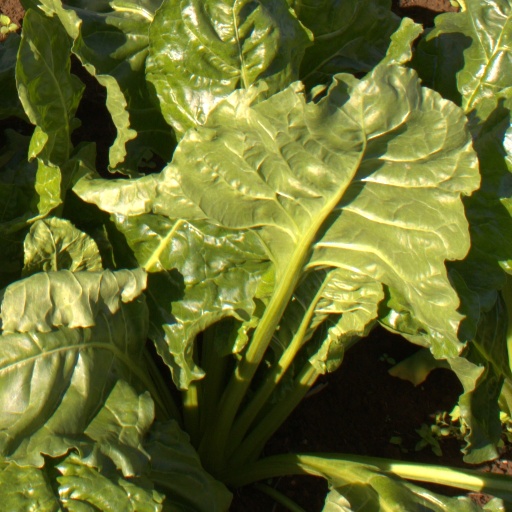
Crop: sugar beet